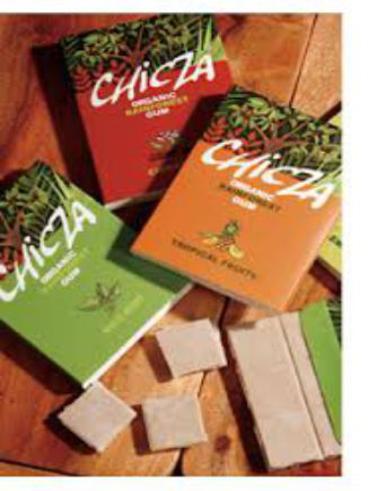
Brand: chicza
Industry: Food